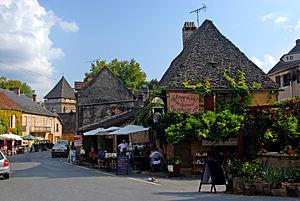
Cet article recense les localités qui adhèrent à l'association Les Plus Beaux Villages de France.